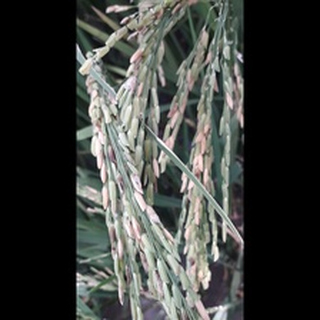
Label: diseased_rice